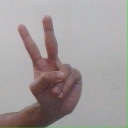
अक्षर: ऐ